Flipper (band)

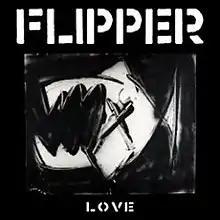
Cover of 2008's "Love", written and recorded with Krist Novoselic of Nirvana on bass

In 2002, Loose (using a cane) returned for a one-off gig at Berkeley's 924 Gilman Street space as "Not Flipper". He stated that he had changed his name from Bruce Lose to Bruce Loose "because he wanted to be less negative".